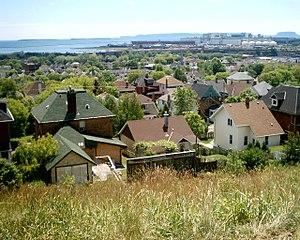
Vu de Thunder Bay